Château de Vincennes station

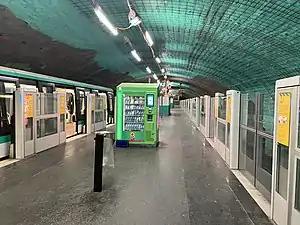

Château de Vincennes is a station on line 1 of the Paris Métro, situated on the border between the communes of Vincennes and the Bois de Vincennes, which is part of the 12th arrondissement of Paris. It is named after the nearby Château de Vincennes.